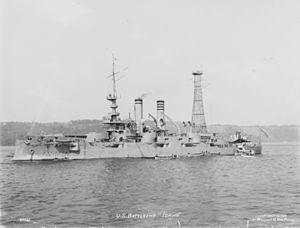
L’USS Idaho (BB-24) était un cuirassé de classe Mississippi de la Marine américaine, second navire à être nommé d'après le 43ᵉ État américain.